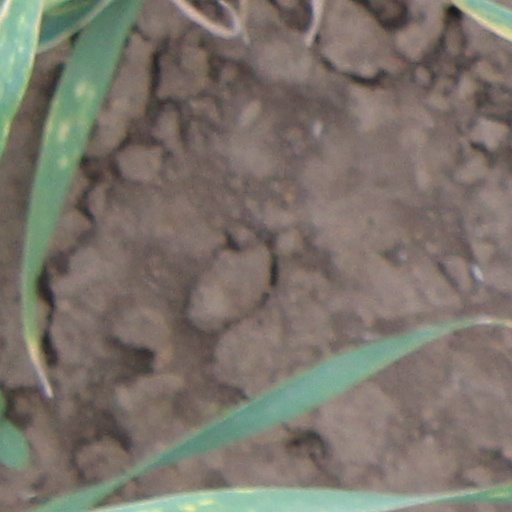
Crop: wheat